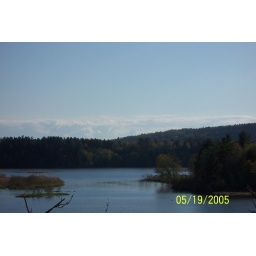
Arrowhead lake near bridge